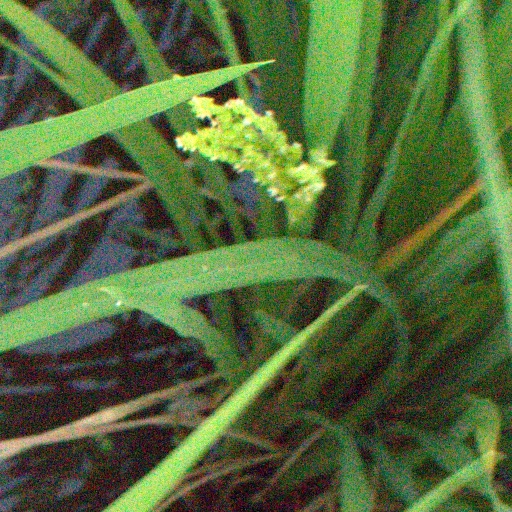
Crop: rice